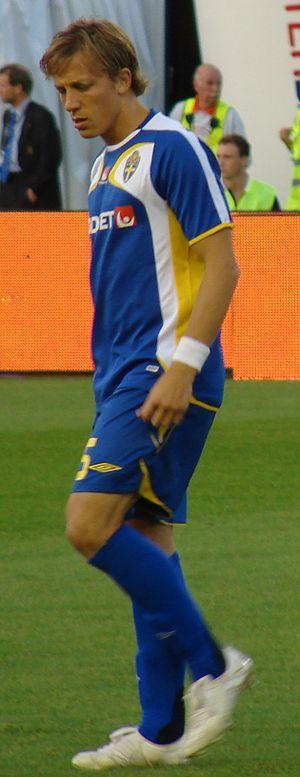
Erik Edman est un joueur de football suédois né le 11 novembre 1978 à Huskvarna. Il est international suédois évoluant au poste de défenseur.